Ron Androla

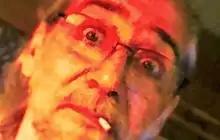
Photo of Ron Androla

Ron Androla (born August 7, 1954) is an American poet and the author of more than forty books of poetry. He has been published extensively in the American small press scene.